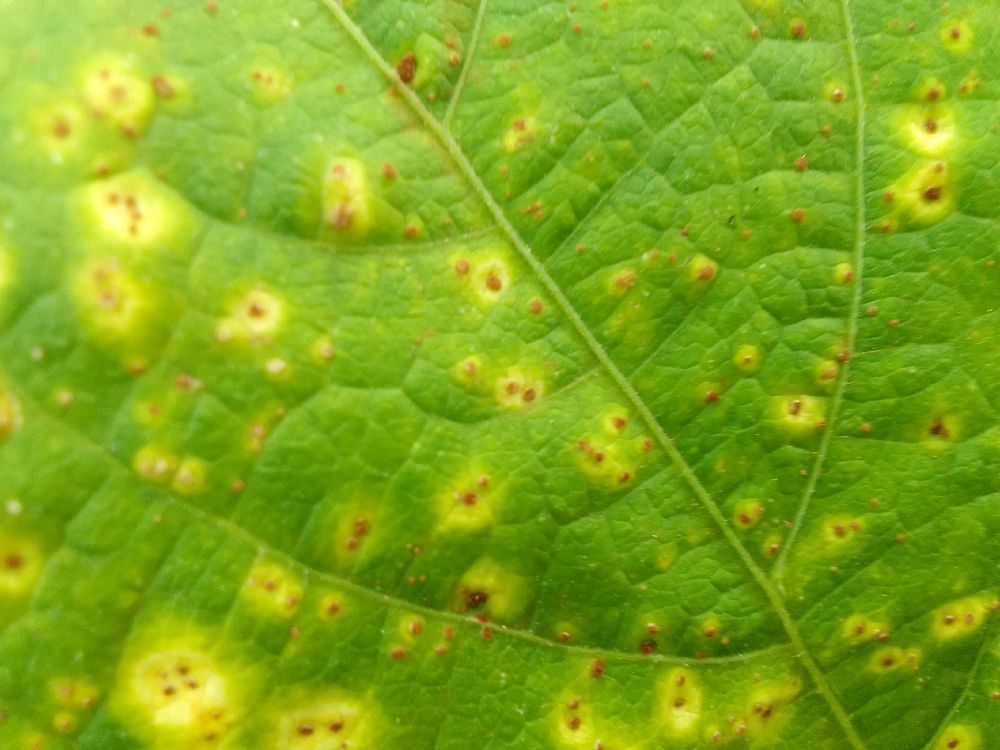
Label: rust